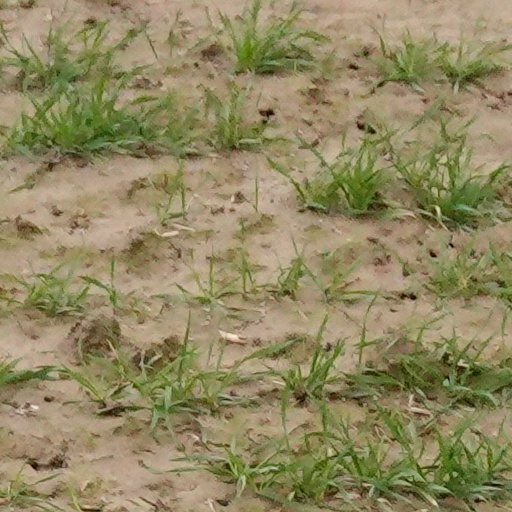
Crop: wheat